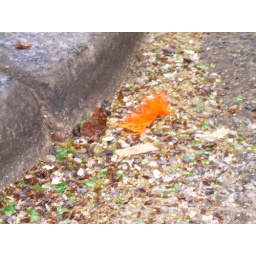
Ground beer bottle glass in the street